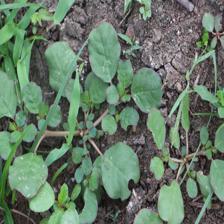
Label: BroadLeafWeed